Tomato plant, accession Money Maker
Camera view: horizontal (90 deg, fisheye); turntable rotation: 270 degrees
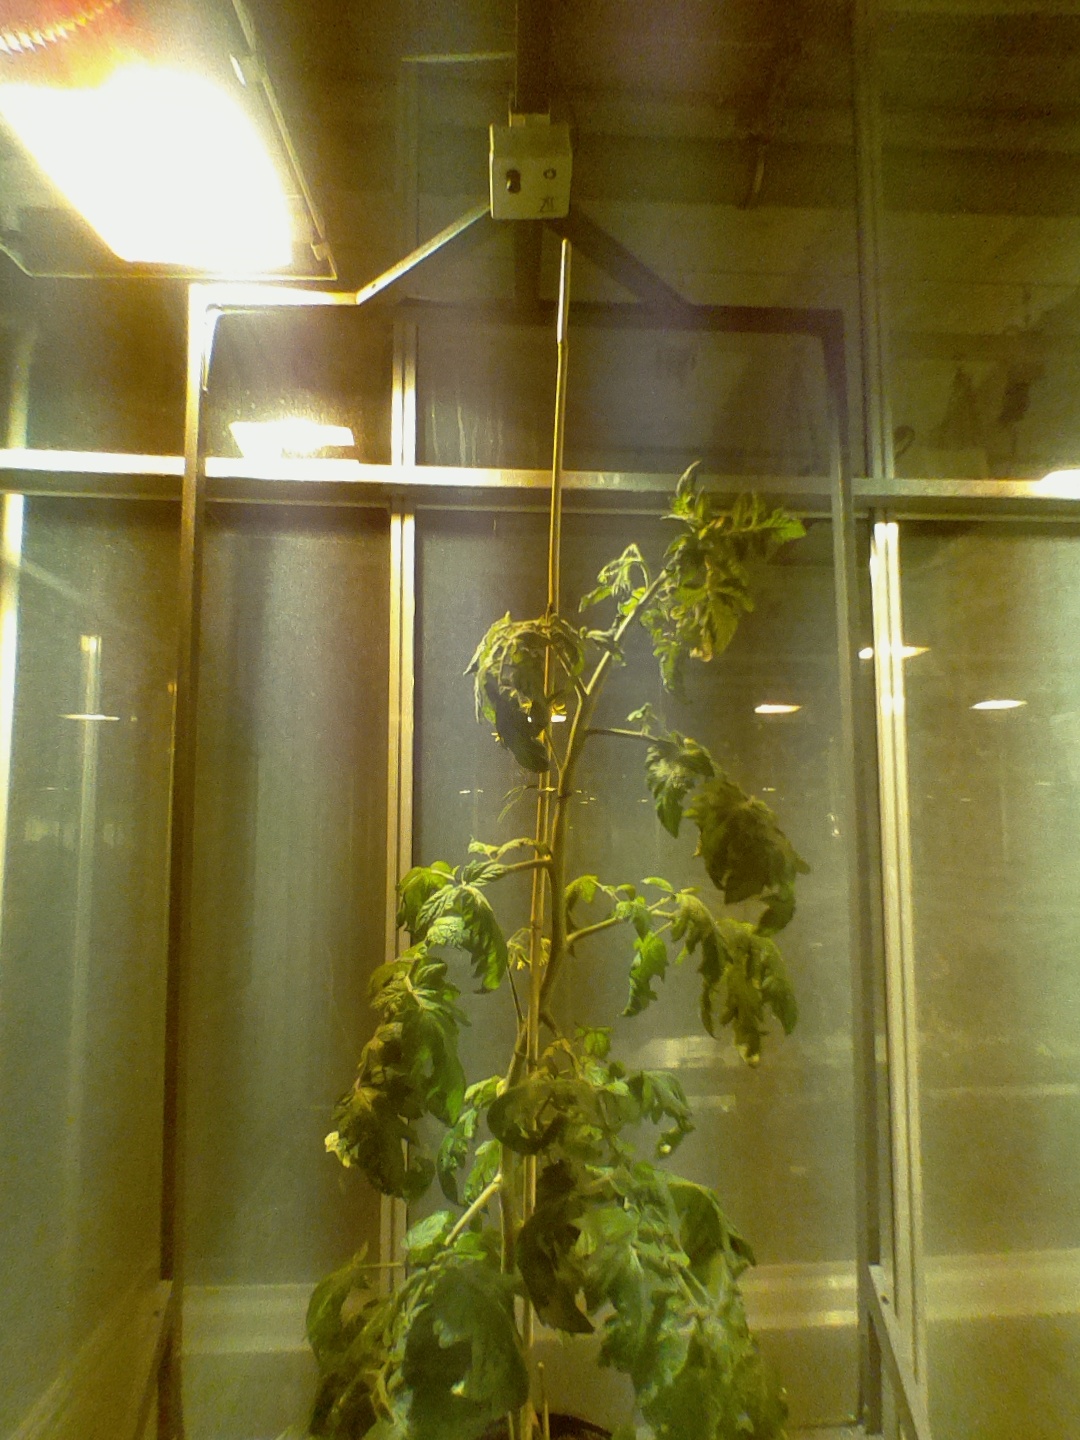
BBCH growth stage 69: End of flowering, 90%-100% of flowers open, more petals falling